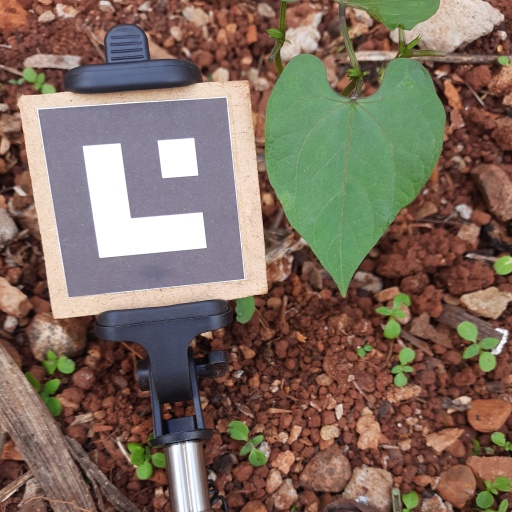
Observations: flat surface, no eating holes, under shade